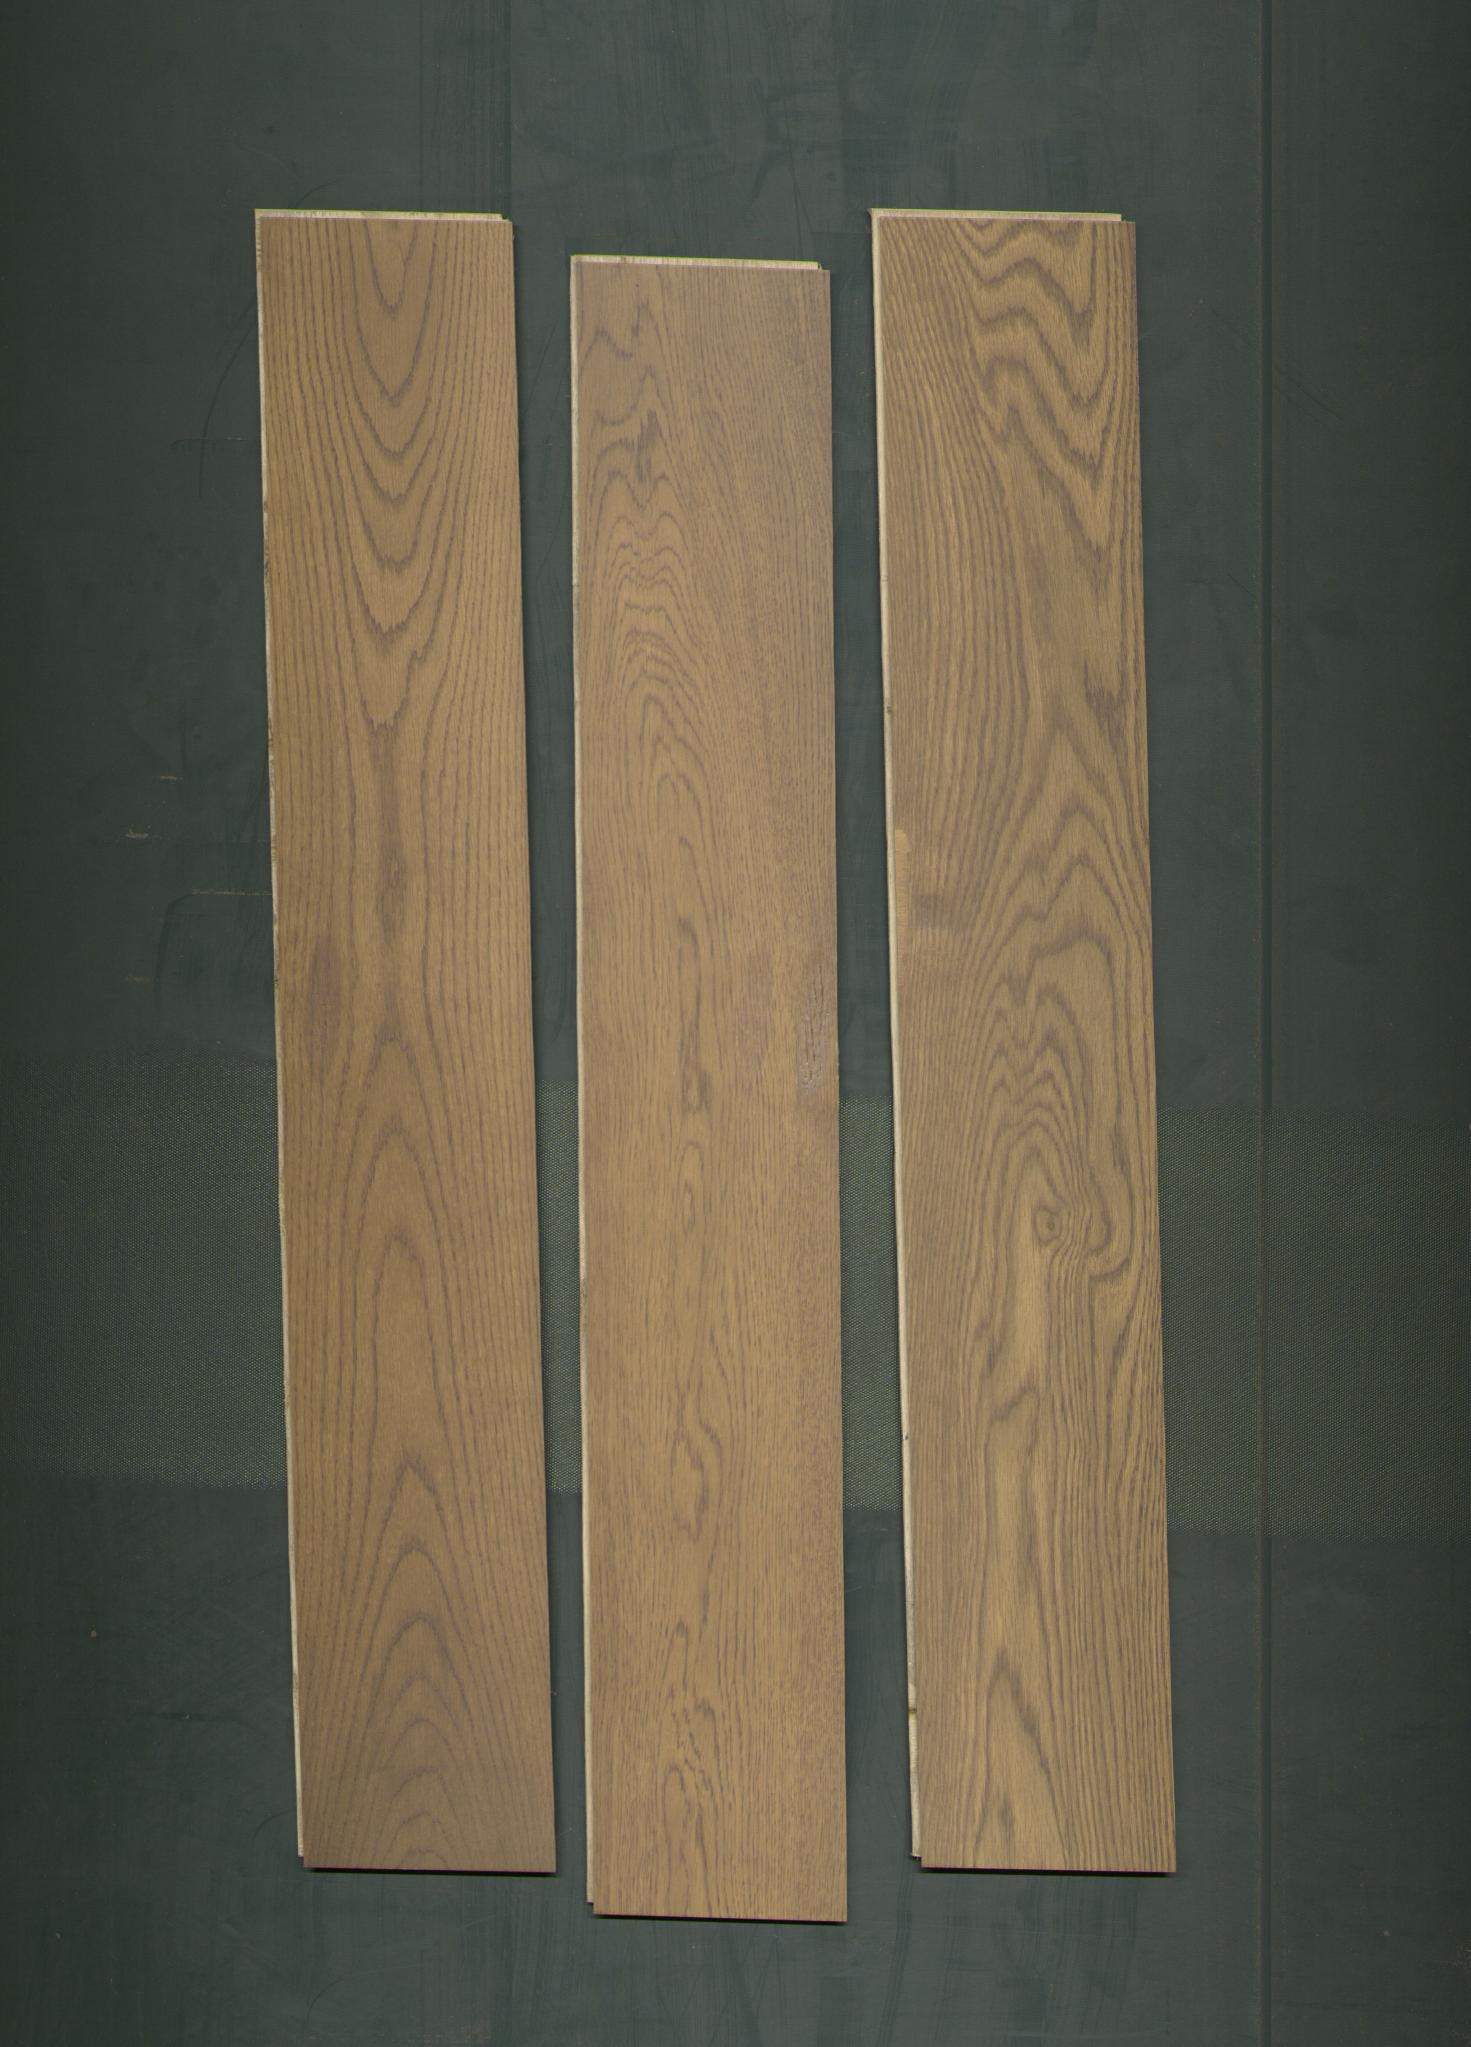
Label: mixers